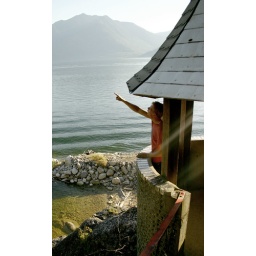
from the glass house near Gray Creek BC. Made from embalming jars.